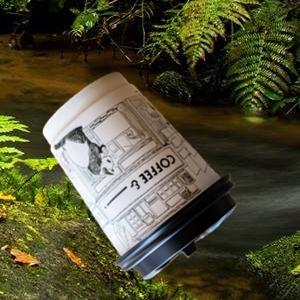
Label: cups